SNCAN

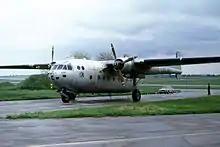
Nord Noratlas in 1983

and the Noroit, a 2-engine air-sea rescue amphibian/flying-boat, in 1949